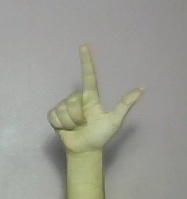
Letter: laam